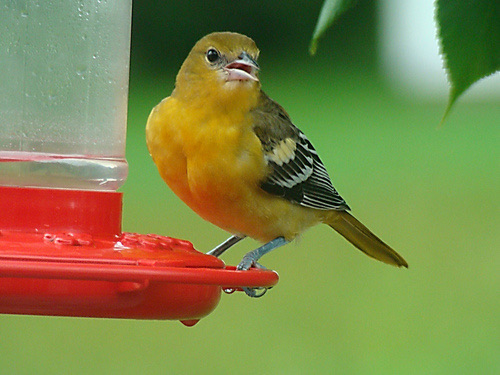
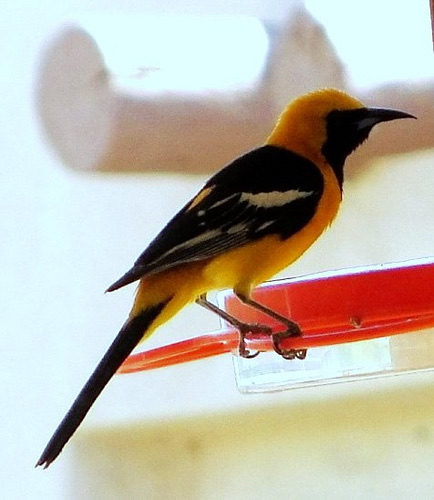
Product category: misc
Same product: yes